Lanhee Chen

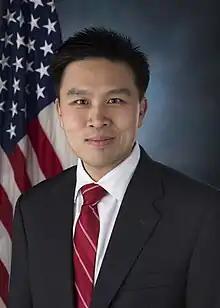
Official portrait, 2014

Lanhee Joseph Chen (born July 4, 1978) is an American political scientist, lawyer, and academic who has served as a member of the Amtrak Board of Advisors since December 2024. Chen is also the David and Diane Steffy Fellow in American Public Policy Studies at the Hoover Institution, director of domestic policy studies and a lecturer in public policy at Stanford University, and a lecturer at Stanford Law School.